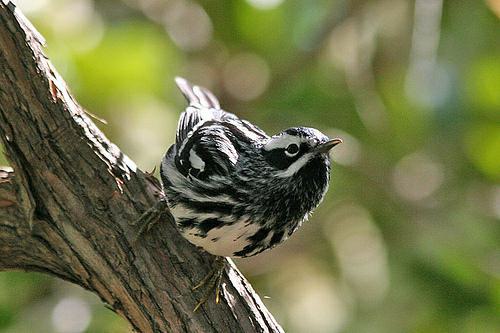
A photo of a black and white warbler